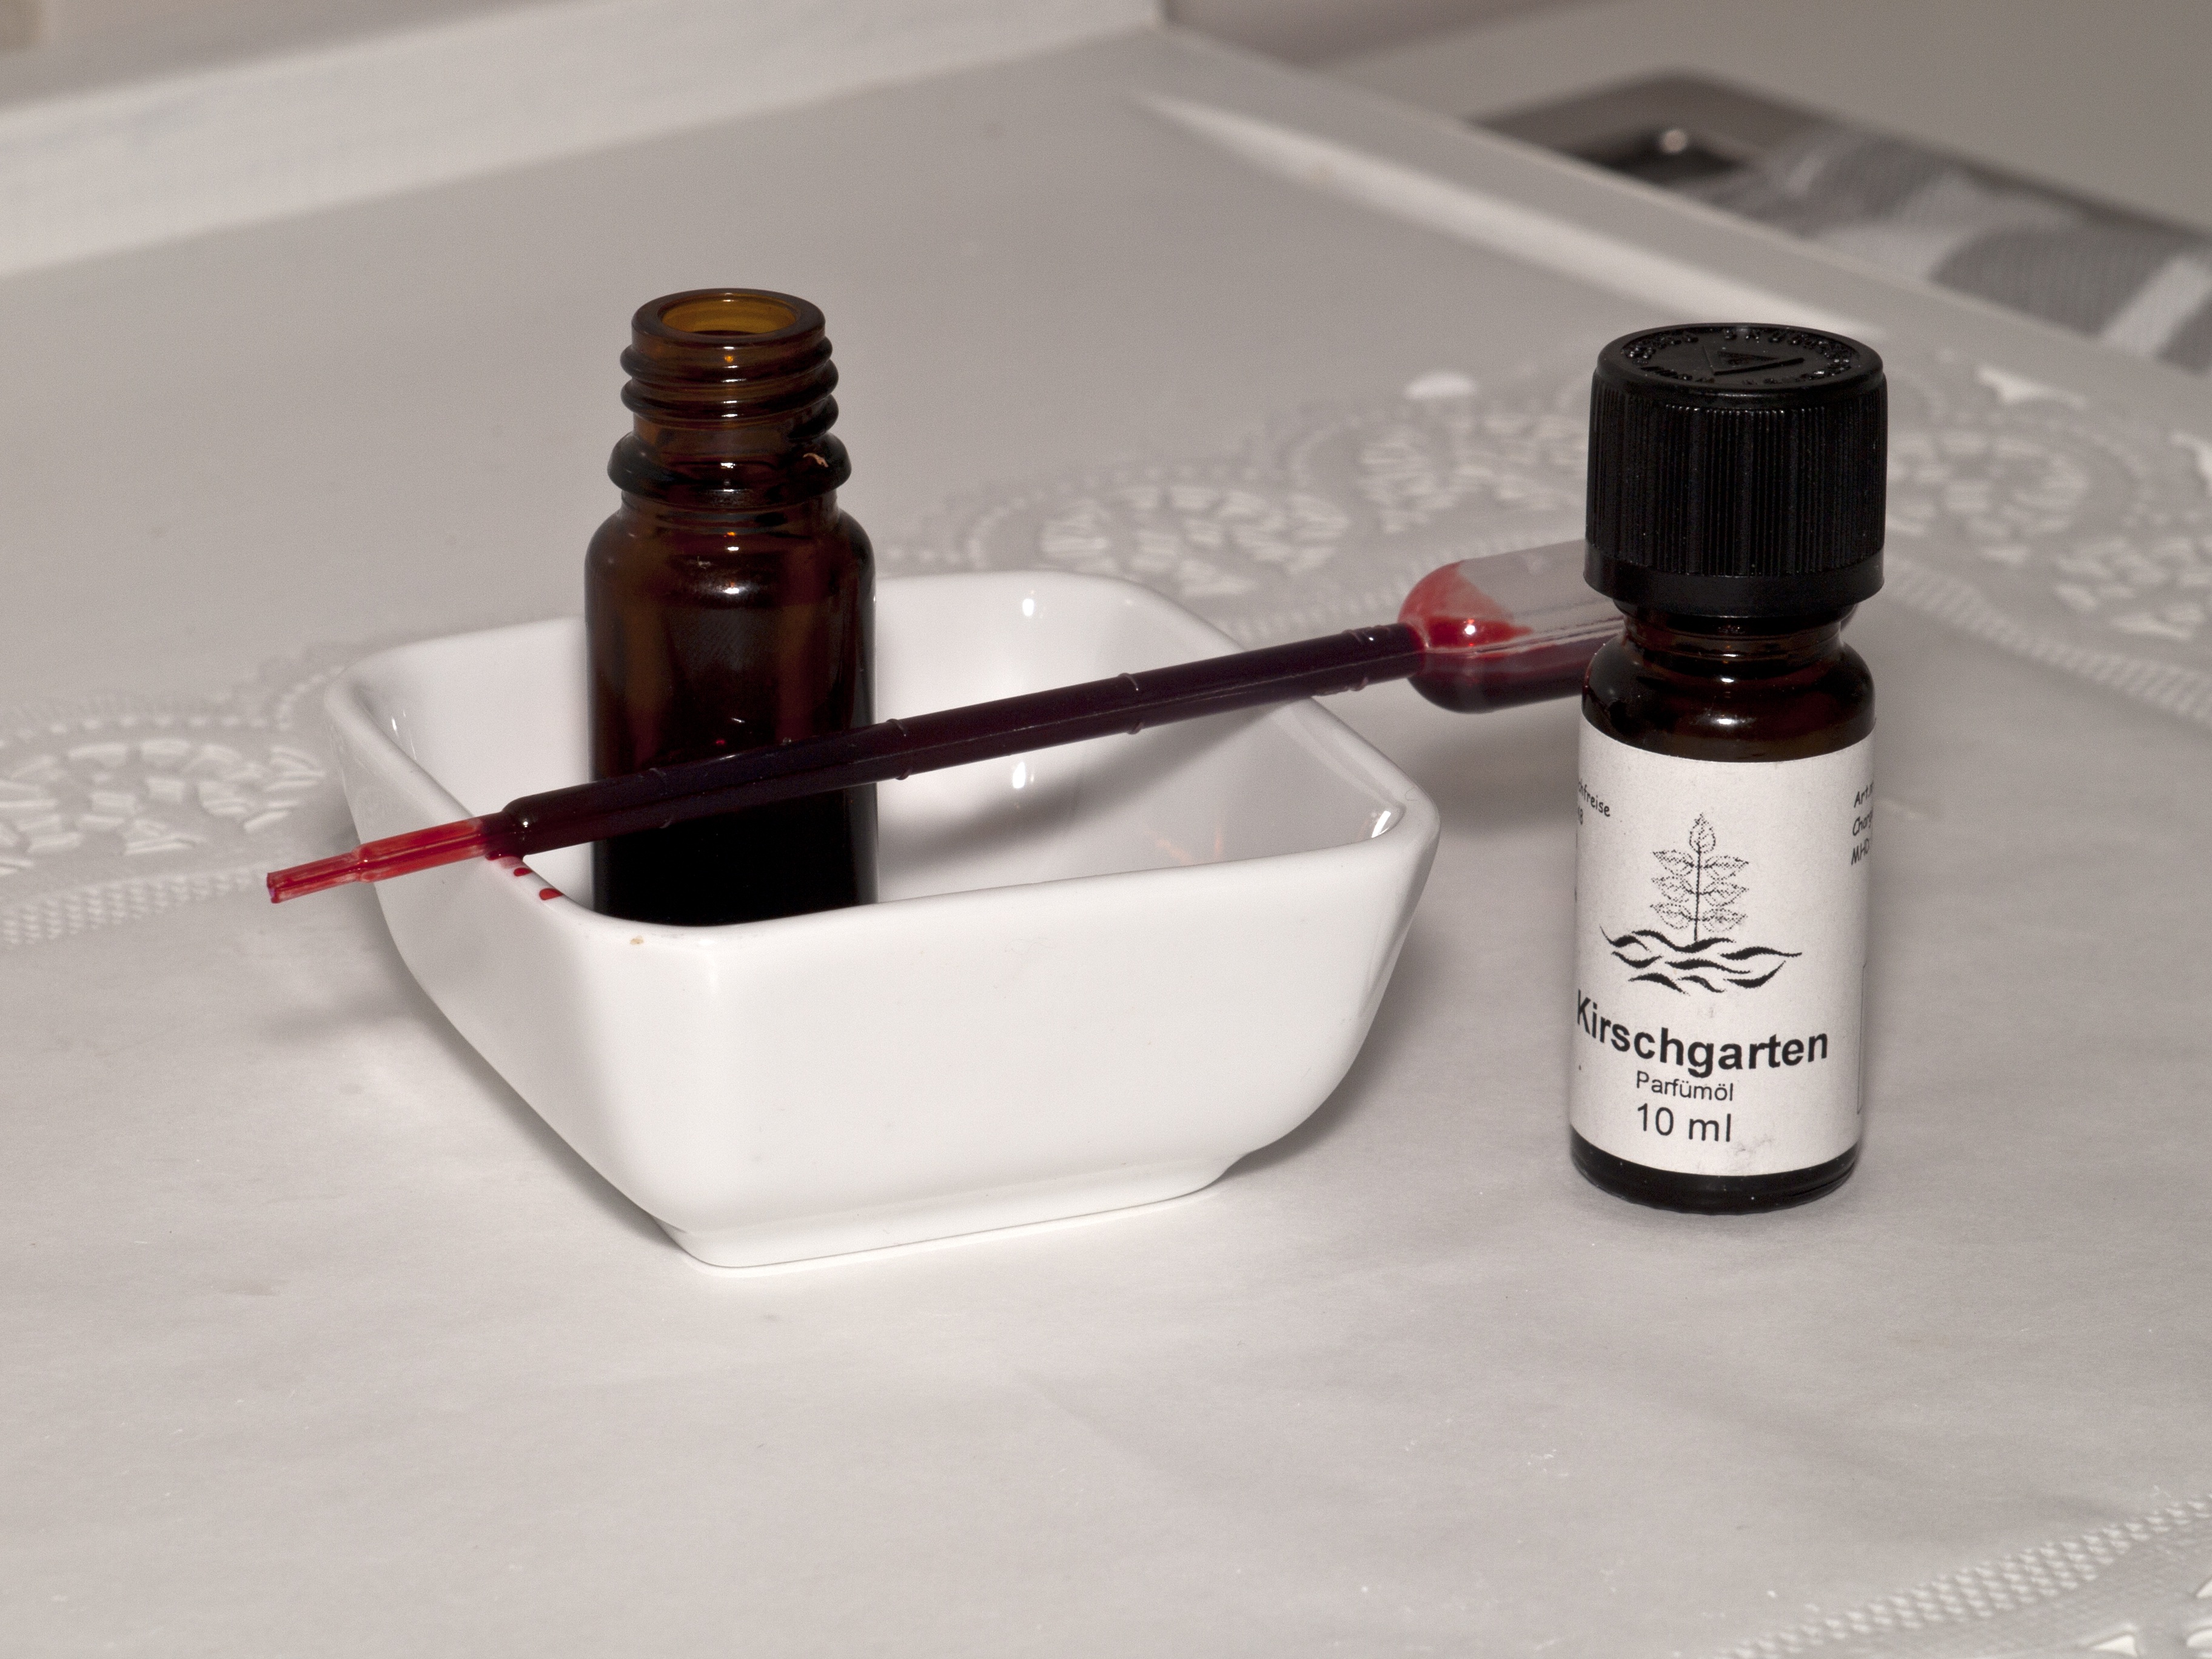
nature, bottle, wine bottle, glass bottle, product, brine, coconut, soap, beauty, beautiful, oil, of course, cosmetics, ethereal, wellness, recover, essential oils, natural cosmetics, selbstruehrer, palm oil, drinkware, perfume oils, image series, saponify, cook soap, shea butter